Senninbari

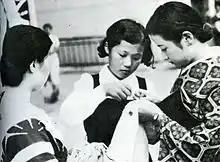
Women stitching for men going to war in China, 1937

A or one thousand stitch is a belt or strip of cloth stitched 1,000 times and given as a Shinto amulet by Japanese women and imperial subjects to soldiers going away to war.